Harald Schmidt

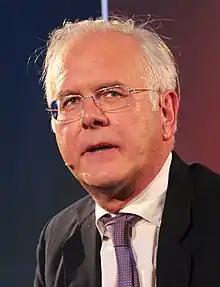
Schmidt in 2015

Harald Franz Schmidt (born 18 August 1957) is a German actor, comedian, television presenter and writer best known as the host of two popular German late-night shows.